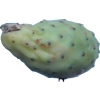
Label: cactus_fruit_green